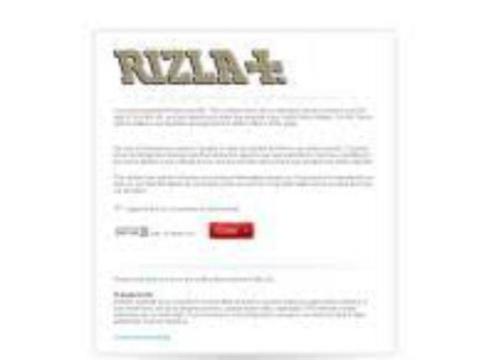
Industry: Necessities